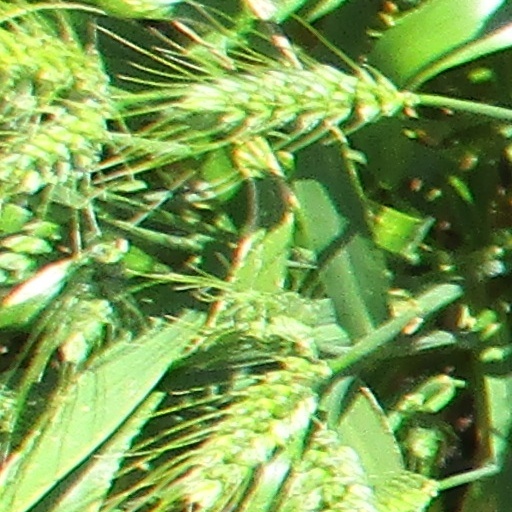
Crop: wheat